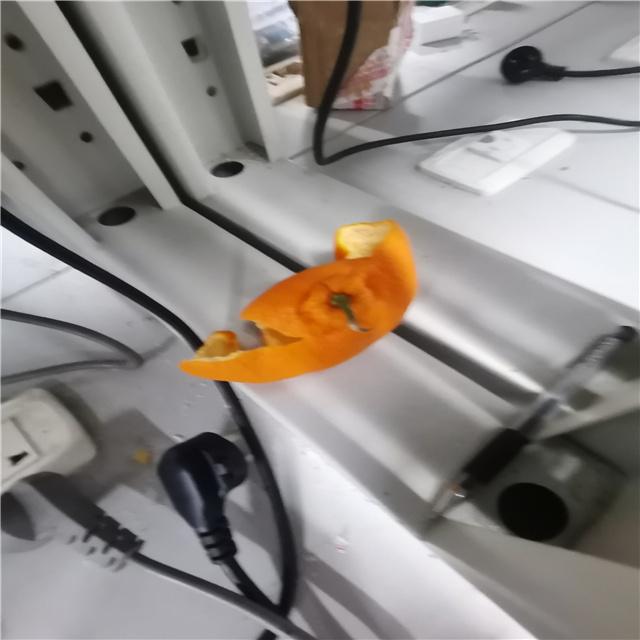
Label: peels